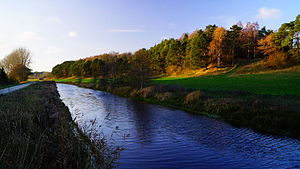
Kolindsund
Nordkanalen i Kolindsund ved Sivested. Sammen med Sydkanalen omkranser de to kanaler Sundet og afskærer de åer, der ellers ville fylde Kolindsund med vand. En tredje kanal, Midterkanalen, er forbundet med to pumpestationer, der pumper vandet fra selve Sundet op i Nordkanalen ved landsbyerne Fannerup og Enslev.
Kolindsund Nordre landkanal
Kolindsund er en tørlagt sø på Djursland med en længde på ca. 25 kilometer. Sundet havde i stenalderen forbindelse fra Grenaa via Pindstrup og Allingåbro til Randers Fjord og Hevring Bugt. Det nordøstlige Djursland var da en ø i stenalderhavet. Vandet i Kolindsund var dengang saltvand. Efter vikingetiden tilsandede fjordmundingen, og Kolindsund blev til en lavvandet sø. Vanddybden har formentlig kun været et par meter, og der har været mulighed for store rørskove på det lave vand.